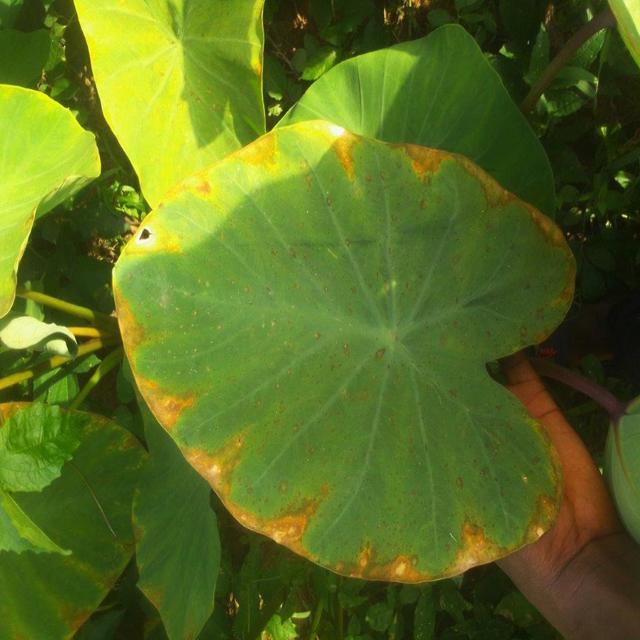
Label: Early_Blight